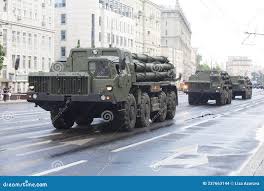
Label: Tornado